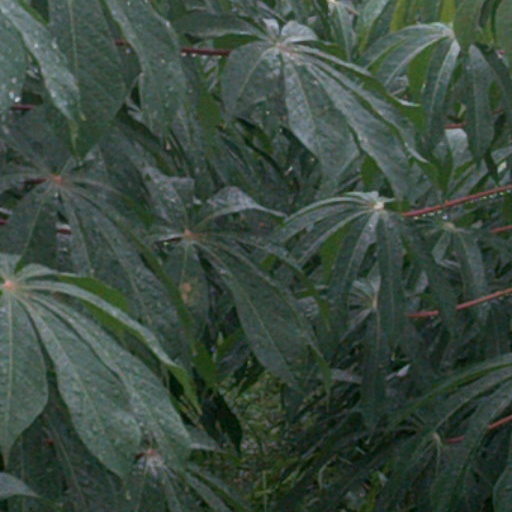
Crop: cassava